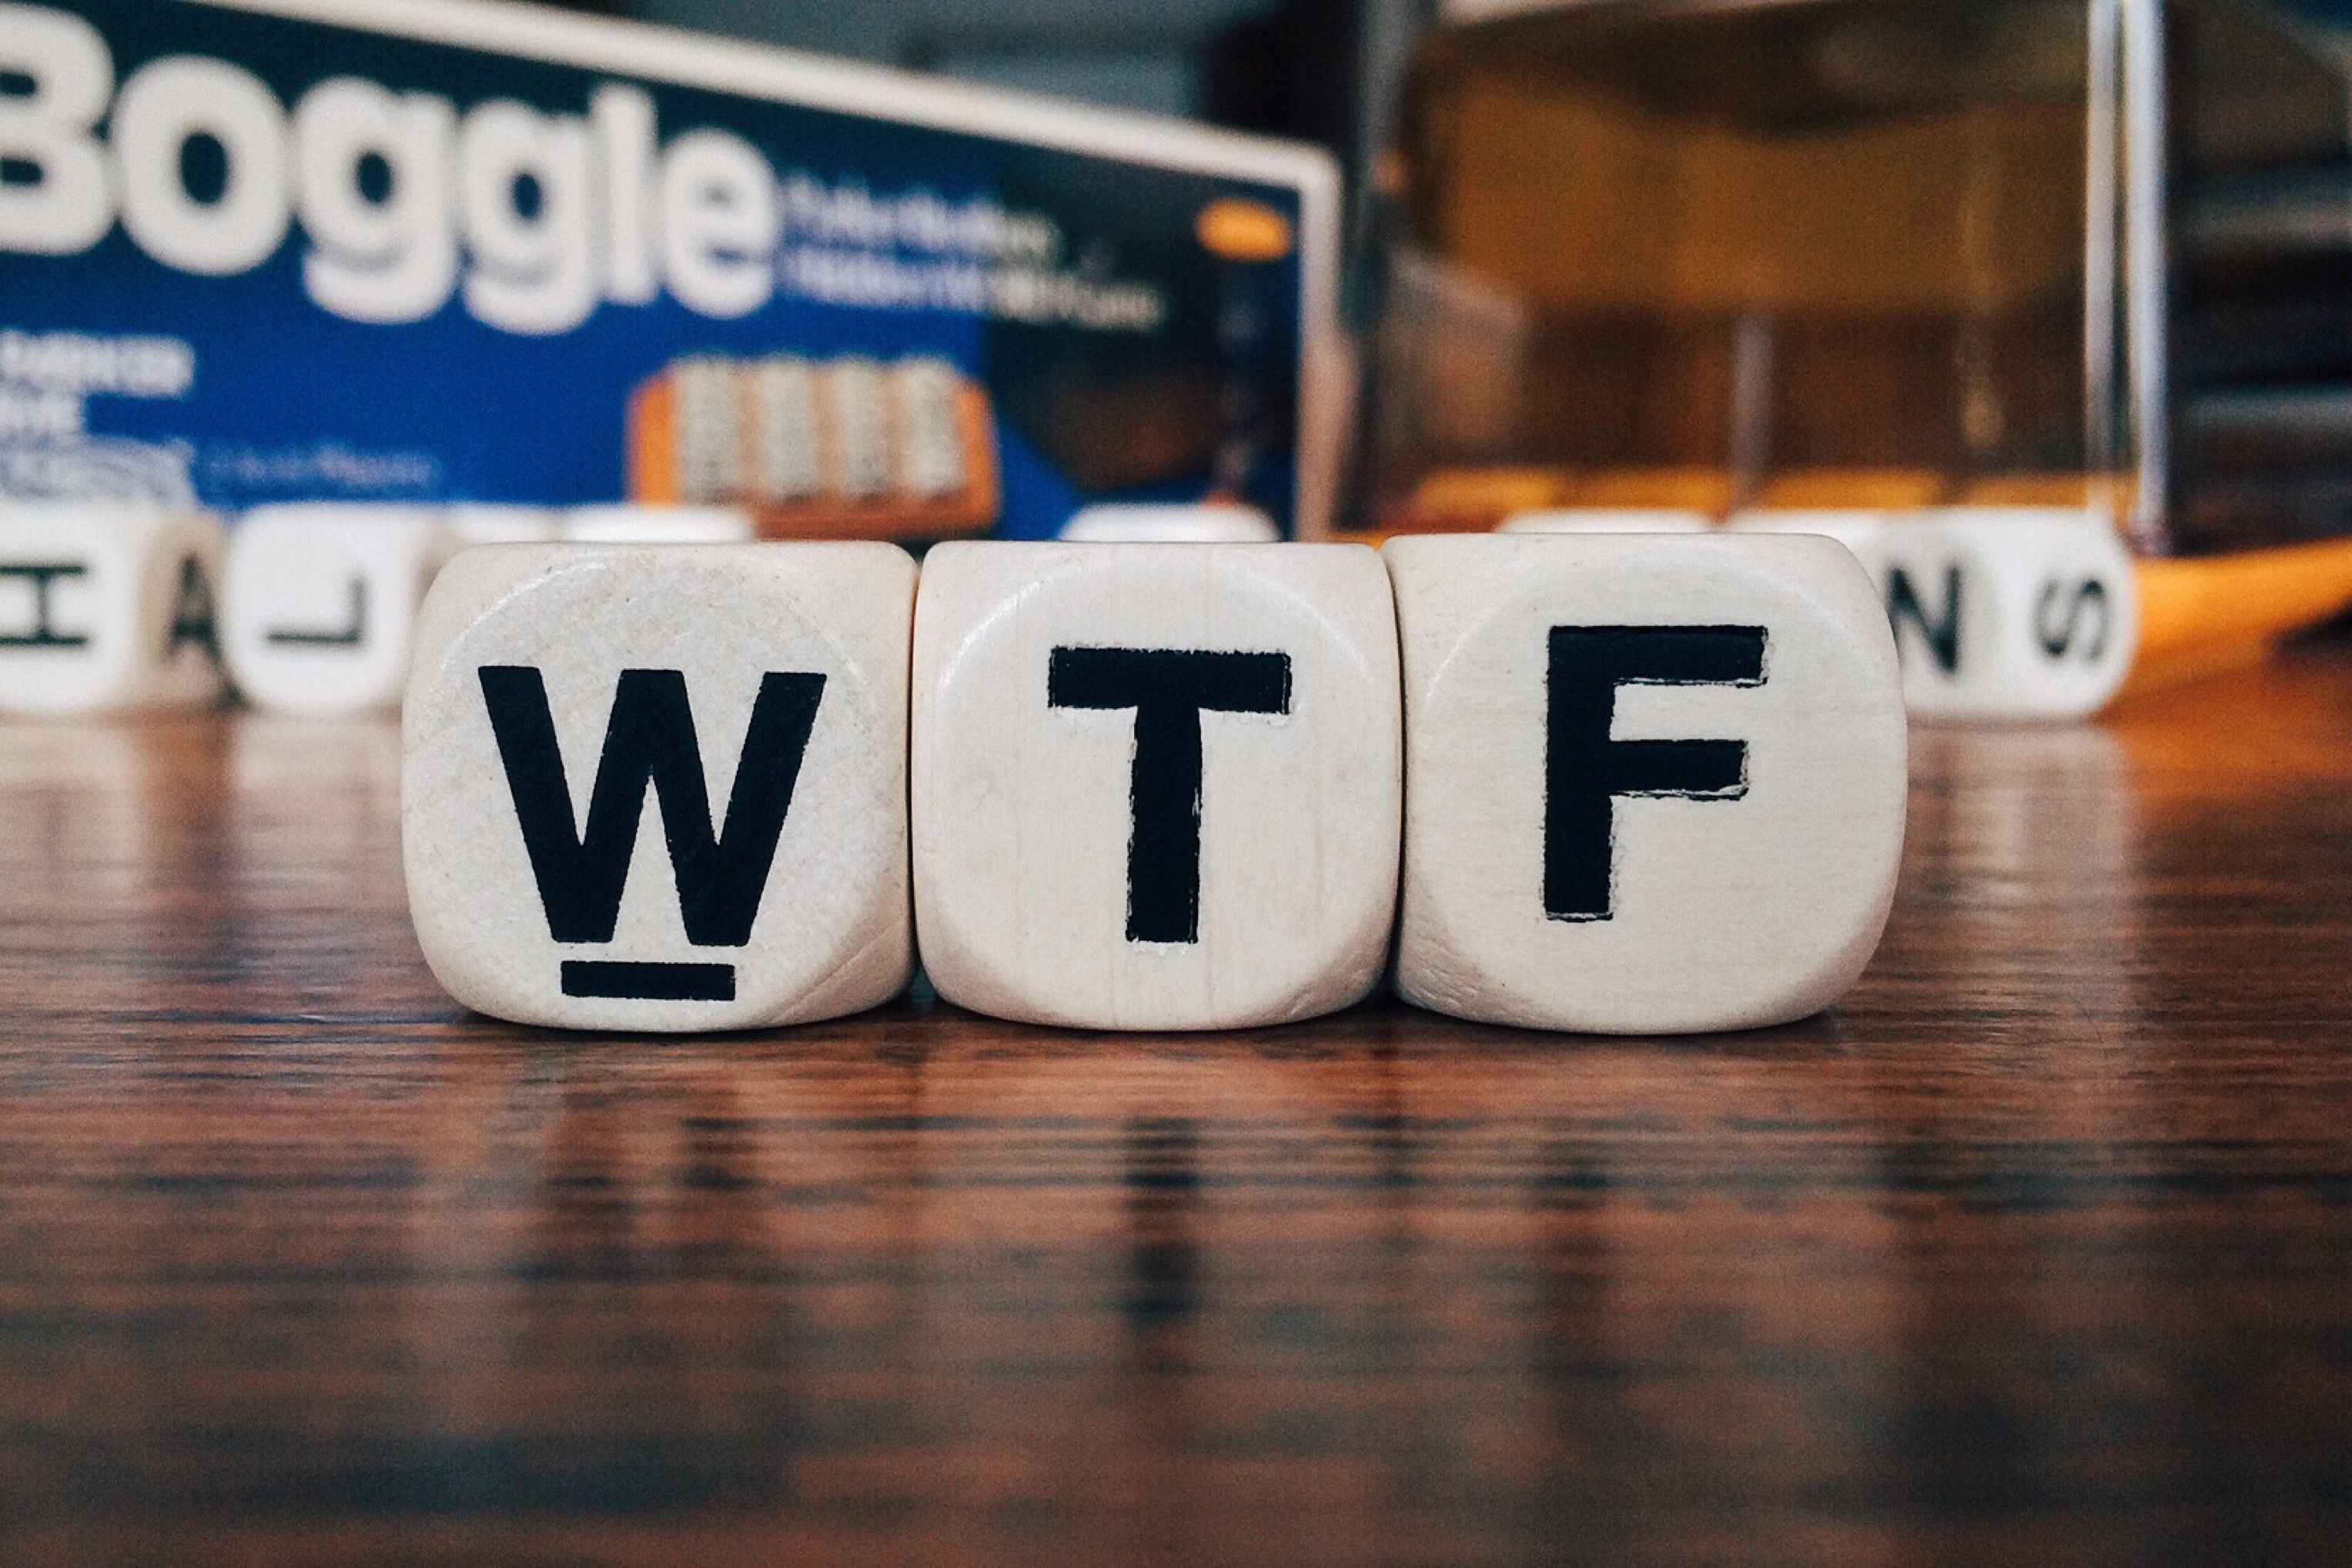
white, number, social media, brand, font, texting, wtf, games, acronym